Mauritius campaign of 1809–1811

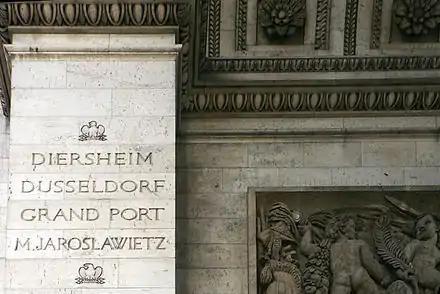
Inscription of the Battle of Grand Port in the Arc de Triomphe.

Culturally, the campaign captured the public imagination in Britain and France: the Battle of Grand Port is the only naval battle that appears on the Arc de Triomphe, while in Britain Rowley and Bertie were both made baronets for their services in the Indian Ocean.